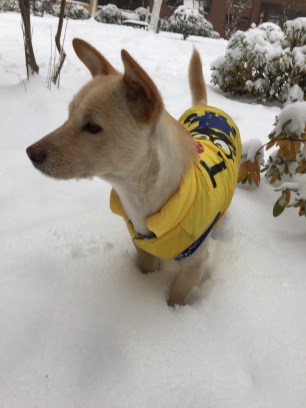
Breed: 2909-n000116-Cardigan